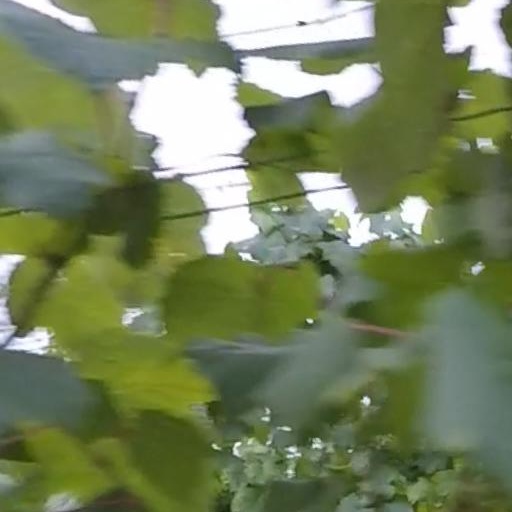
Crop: grape